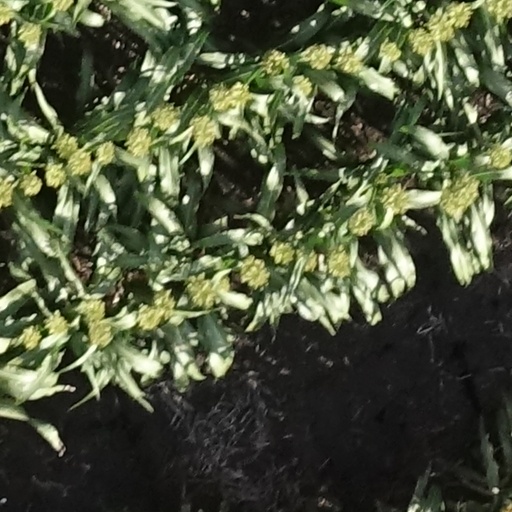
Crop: sorghum